Claudinei Oliveira

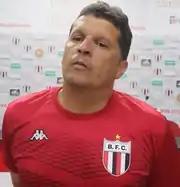
Oliveira with Botafogo-SP in 2020

On 17 February 2020, Oliveira was appointed manager of Botafogo-SP, replacing sacked Wagner Lopes. He helped the club avoid relegation in the 2020 Campeonato Paulista, but resigned on 20 November after only five wins in 22 matches.